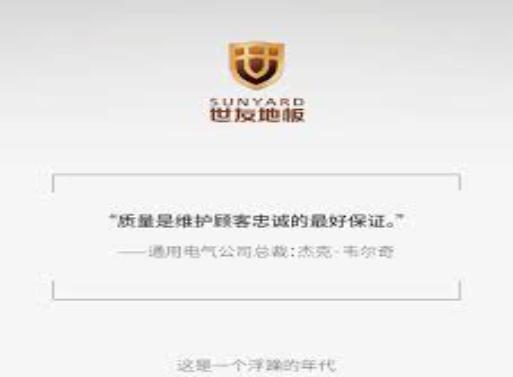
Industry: Necessities